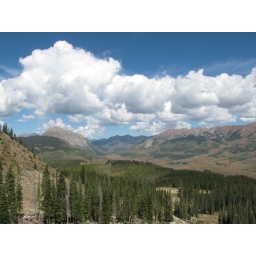
clouds over gothic mountain